Kickelhahn

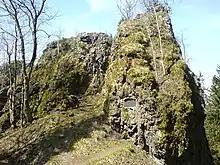
"Großer Hermannstein"

Kickelhahn is the highest point in the municipal area of Ilmenau and is situated about southwest of the town centre, from Manebach and from Stützerbach. Its summit rises about 400 m above the valley of Ilm river. Historically, it was also the highest point of Saxe-Weimar-Eisenach.